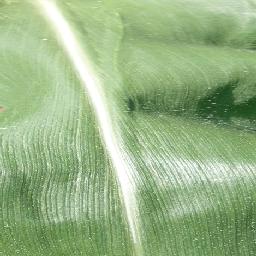
Label: Corn_(Maize)___Healthy